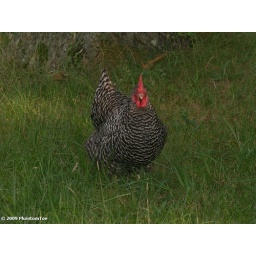
On the way home, this chicken was walking in the street. So we stopped to take some pics.